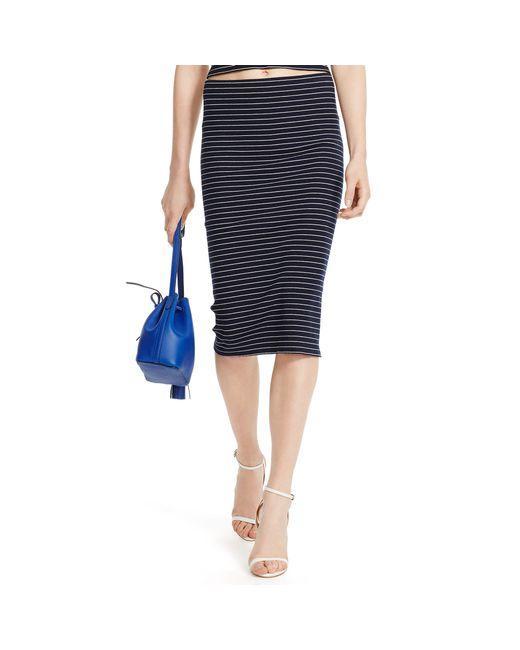
Midi-Bleistiftrock mit schwarzen Streifen für Damen